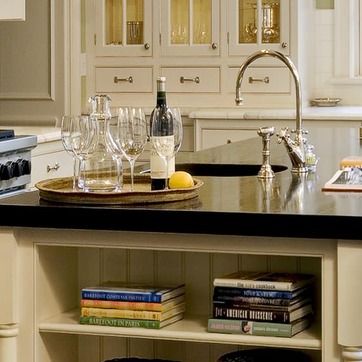
Material: food